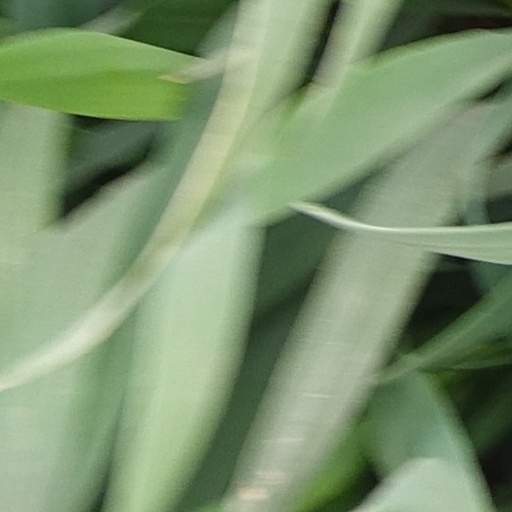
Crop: wheat